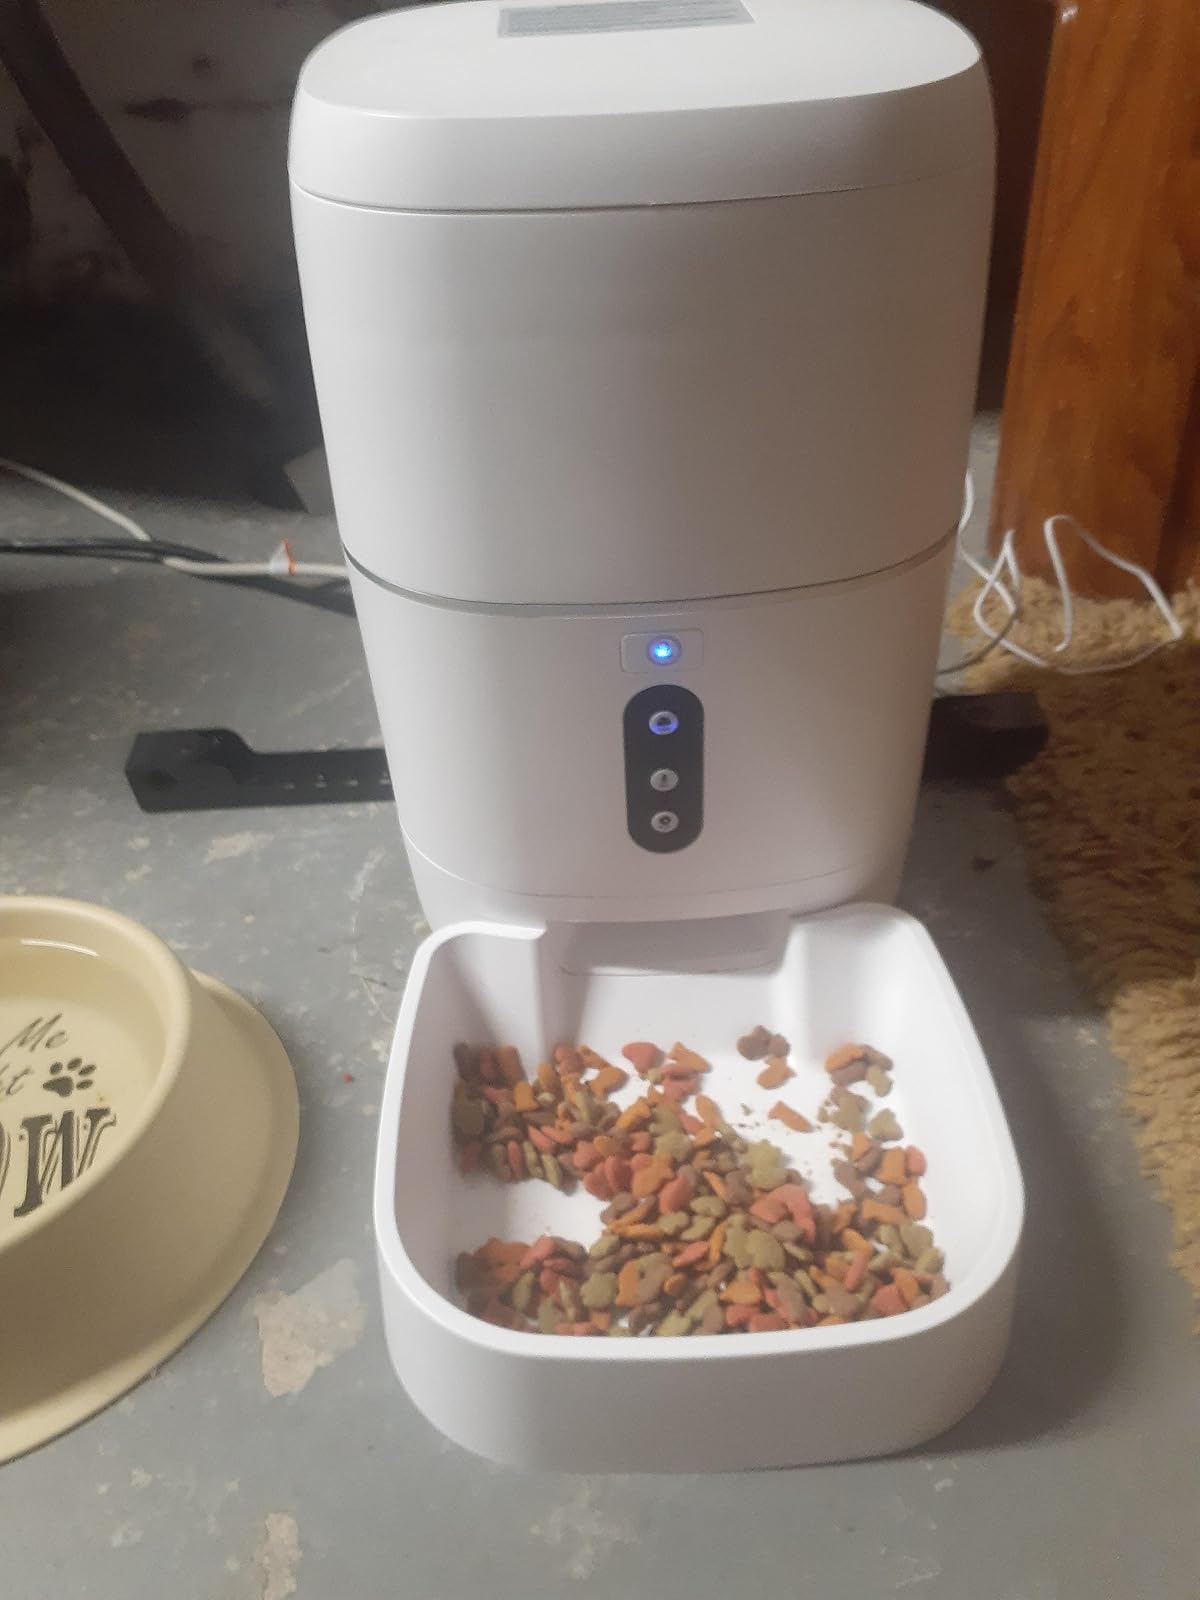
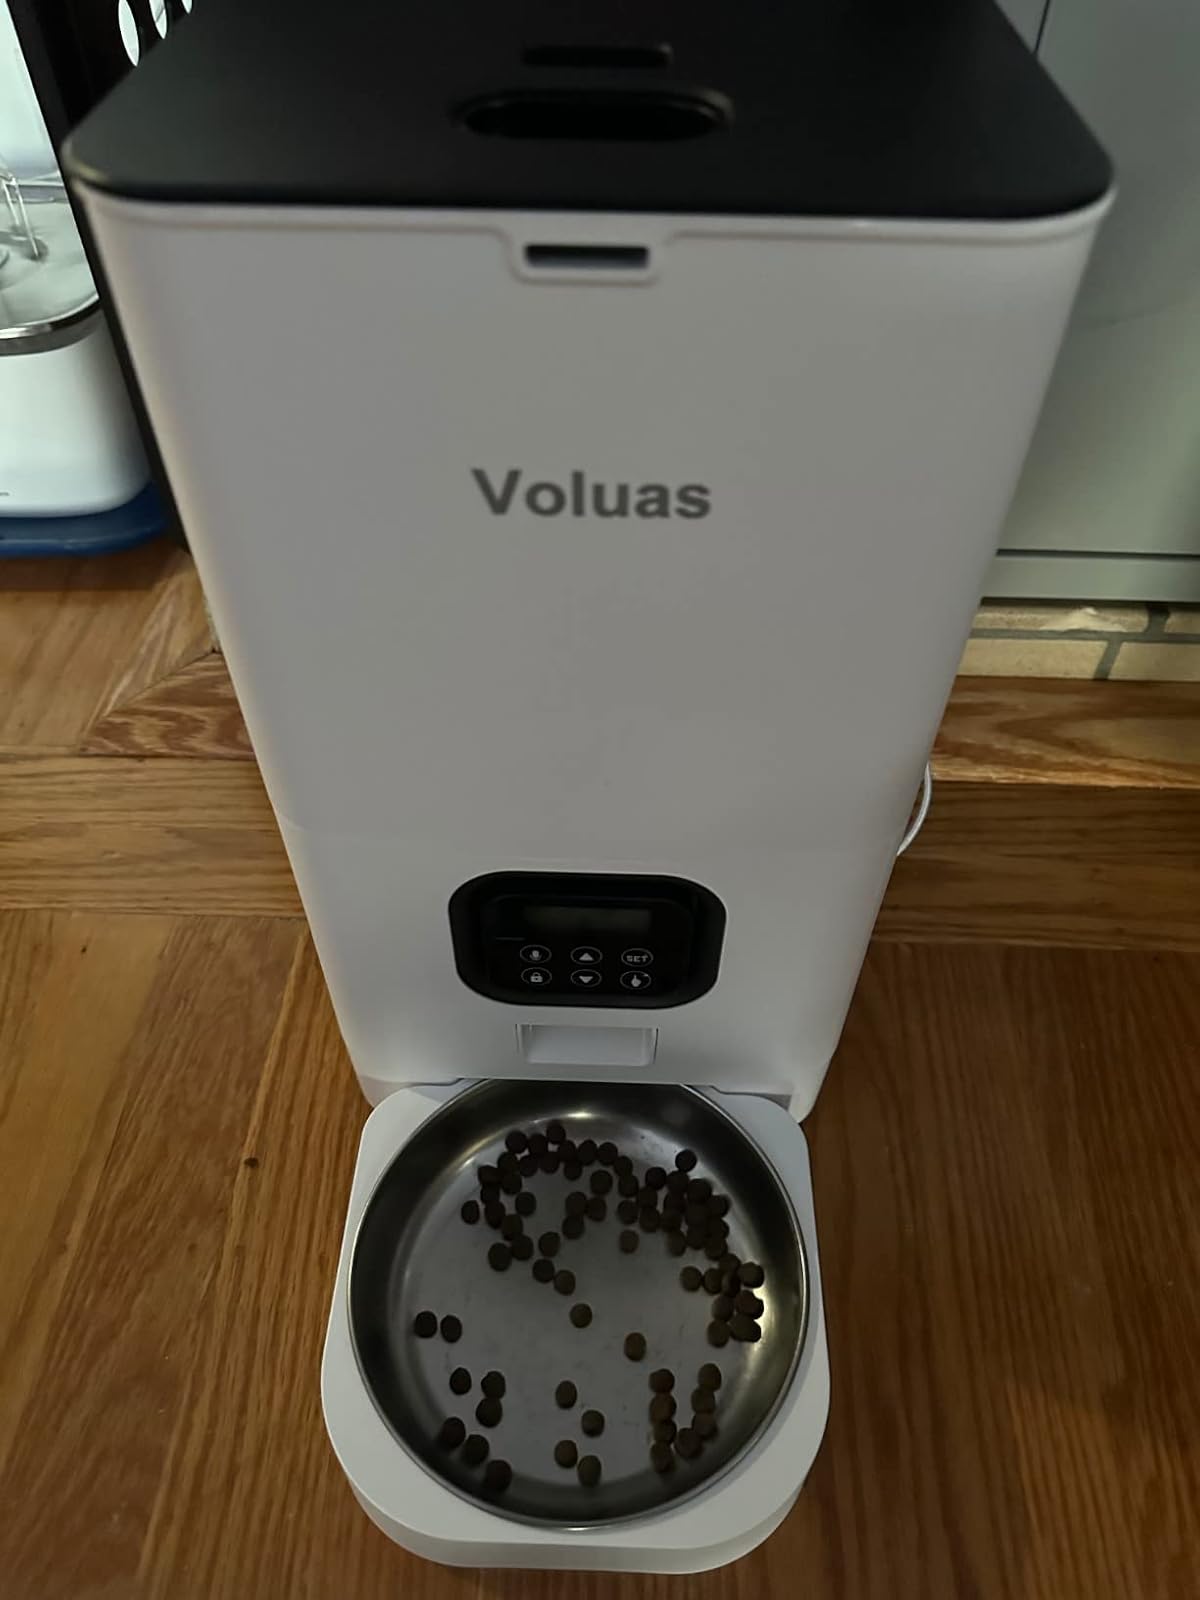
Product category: items_feeder
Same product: no